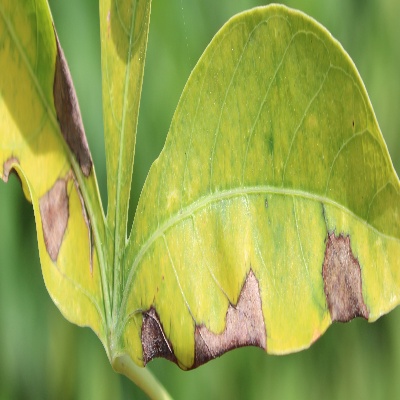
Crop: Cassava
Condition: brown spot